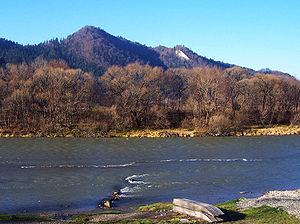
Le Dunajec, un fleuve du sud de la Pologne et du nord de la Slovaquie, est un affluent de rive droite de la Vistule.